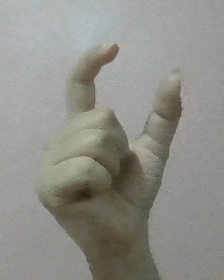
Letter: nun